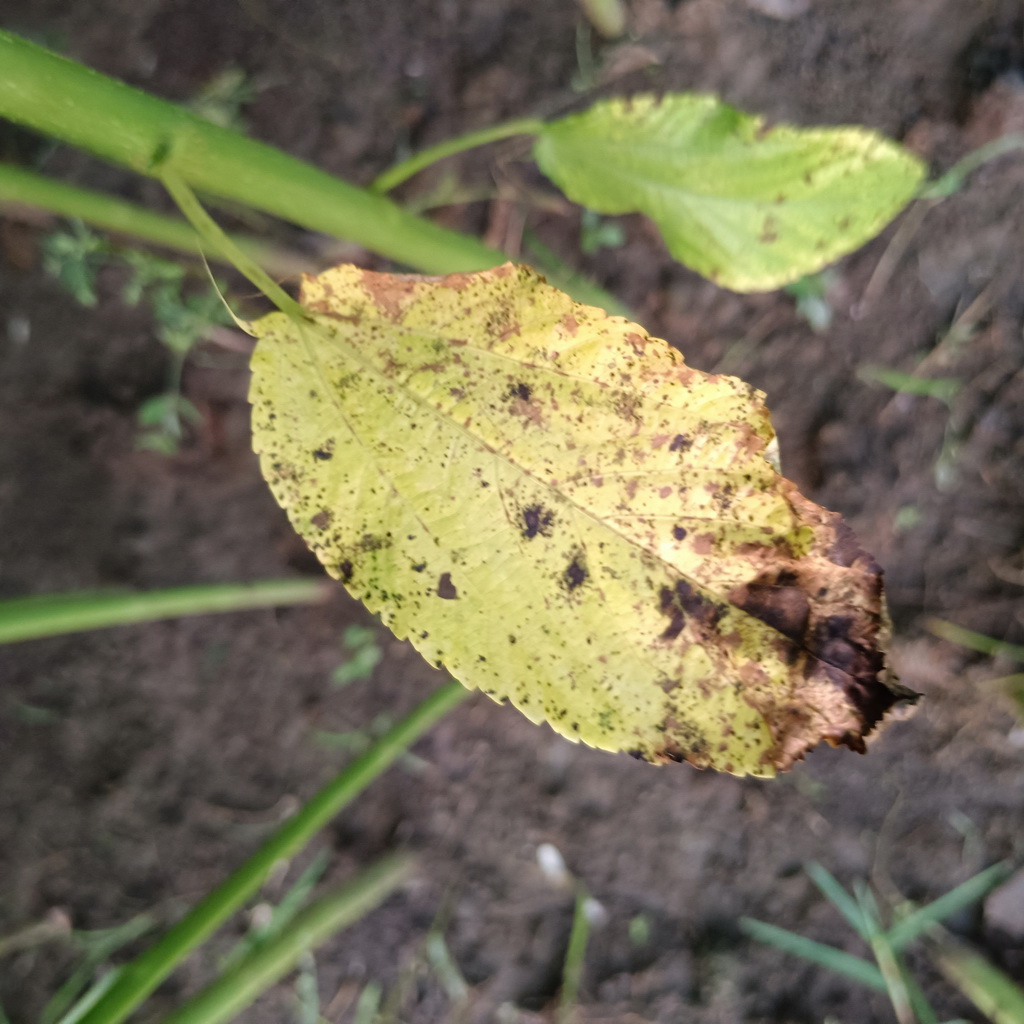
Label: Mosaic